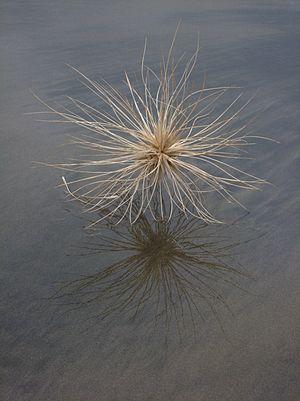
En botanique, le caryopse est un fruit sec, indéhiscent, contenant une seule graine. Formé à partir d'un ovaire supère uniloculaire, c'est le fruit caractéristique de la famille des Poaceae. Généralement, le péricarpe, constitué par le tégument externe de l'ovaire, est intimement soudé à la paroi de la graine, issue du tégument interne de l'ovule.